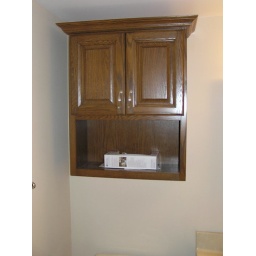
Over the toliet cabinet in bathroom